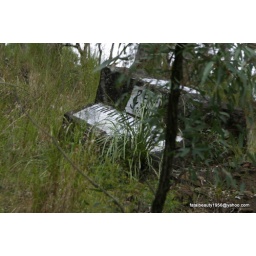
tamborine mountain in the rain and rock piano